Madaalasa

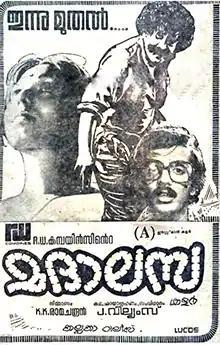
Poster

Madaalasa is a 1978 Indian Malayalam-language film, directed by J. Williams and produced by Paul Vengola. The film stars Thikkurissy Sukumaran Nair, Sreelatha Namboothiri, Prathapachandran, Sukumaran and Mohan. The film has musical score by K. J. Joy.